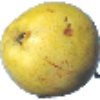
Label: pear_monster